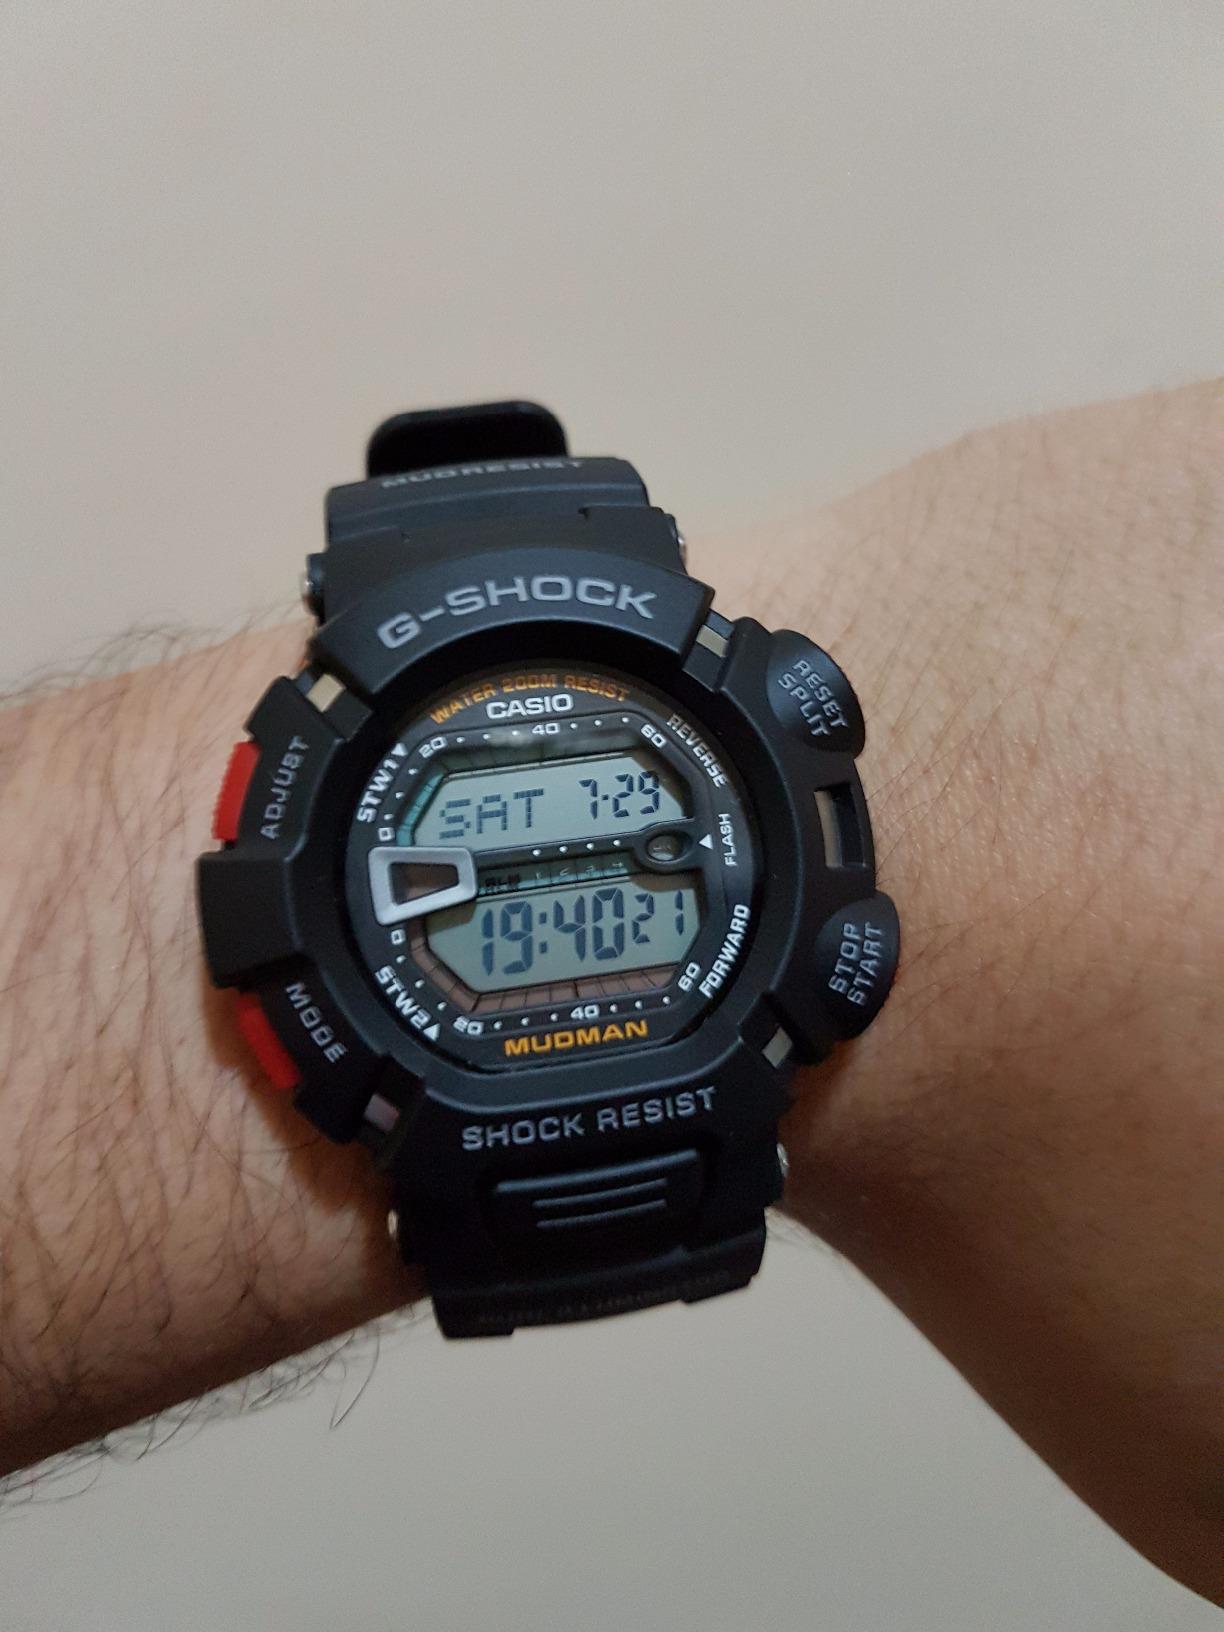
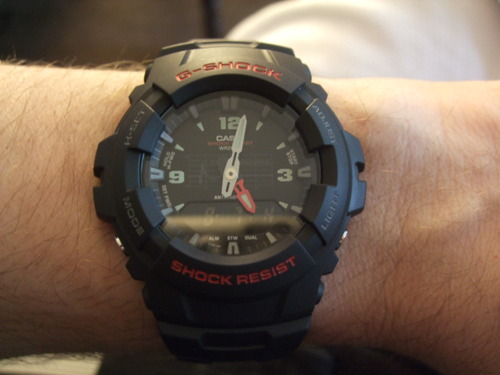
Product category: accessories_watch
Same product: no